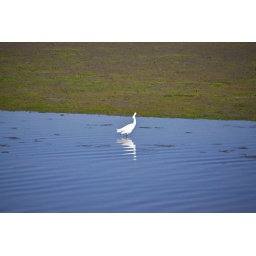
Layers of color surround a white bird in the Southern Preserve in the San Diego River, San Diego, California